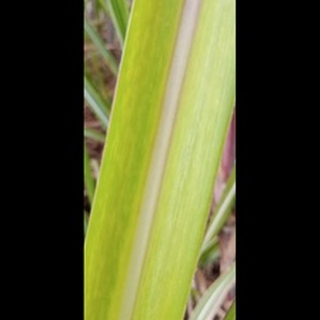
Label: sugarcane_yellow_leaf_disease